Senecio gregorii

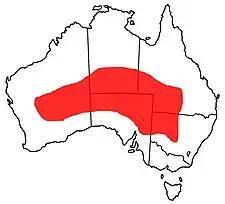
Distribution of "S. gregorii" in Australia

Using the IUCN Red List categories, "S. gregorii" has been classified as of "Least Concern" in Queensland and the Northern Territory. However, it is "Near Threatened" in Victoria. The conservation status of "S. gregorii" in other states of Australia has not been identified.